Mount Pleasant Indian Industrial Boarding School

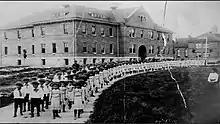
School,

The cornerstone of the first of eleven buildings that would make up the boarding school's campus was placed in front of a crowd of more than 2,000 people from across the state on October 18, 1892. As part of the crowd's celebration, they congregated in the town of Mount Pleasant, Michigan and paraded to the school grounds some distance away in farmland. The Grand Master of the Free and Accepted Masons was on hand to lead in the "ancient ritual" of laying the cornerstone. The Grand Chaplain led the crowd in a Christian prayer to bless the school and all those that would reside there.